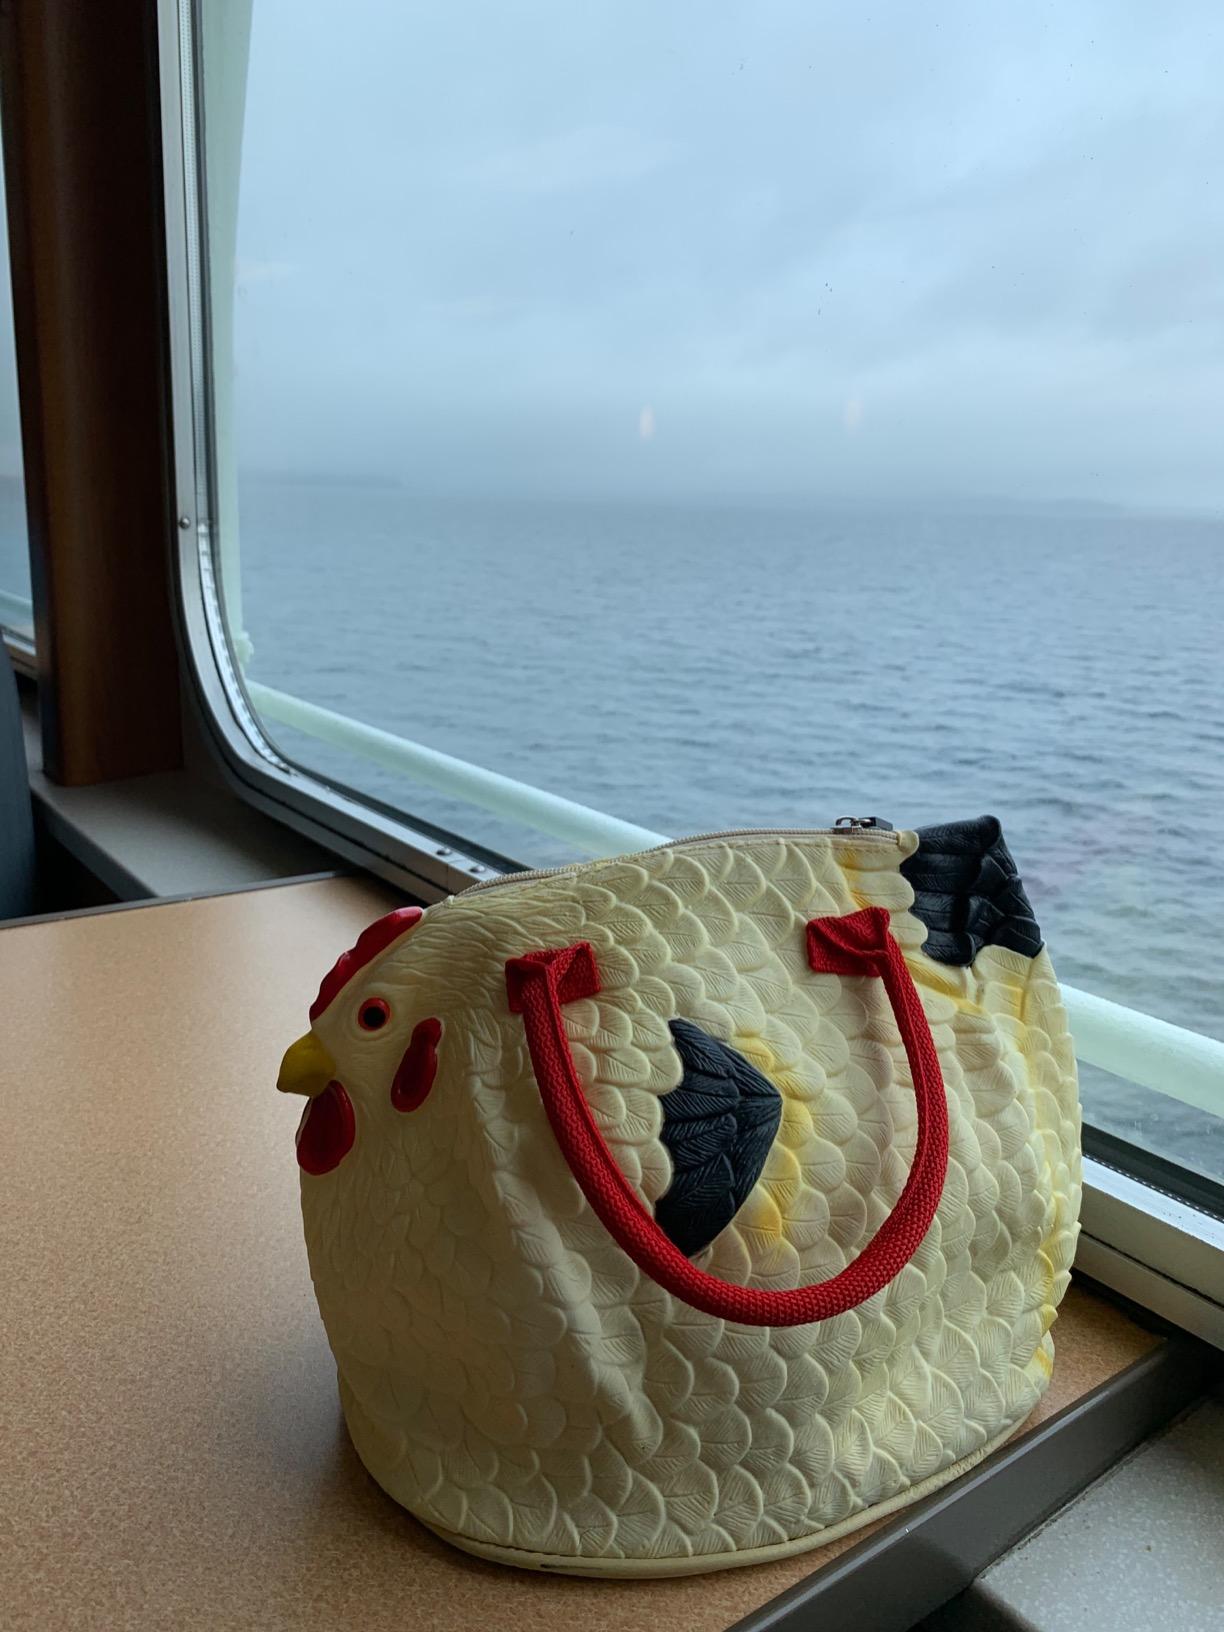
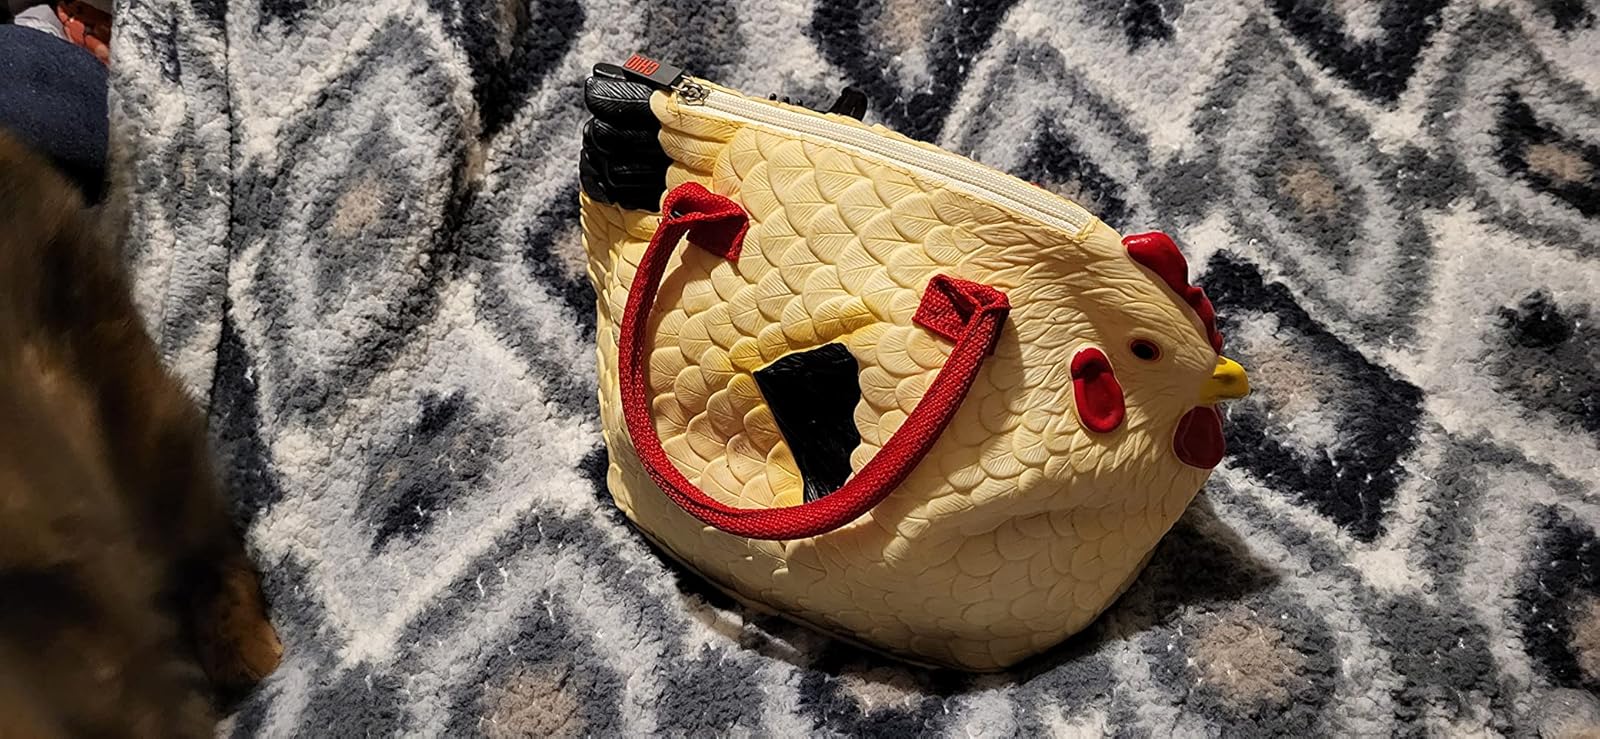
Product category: accessories_handbag
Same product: yes